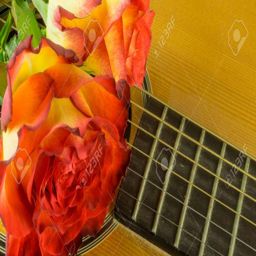
guitar with a bouquet of roses as a background stock photo